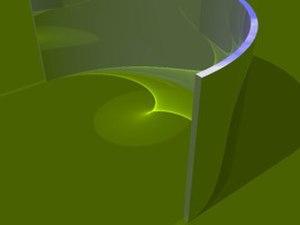
En géométrie différentielle, une famille de courbes planes possède fréquemment une courbe enveloppe. Celle-ci admet deux définitions géométriques traditionnelles, presque équivalentes :
Une caustique désigne en optique et en mathématiques l'enveloppe des rayons lumineux subissant une réflexion ou une réfraction sur une surface ou une courbe.